2016 Dakar Rally

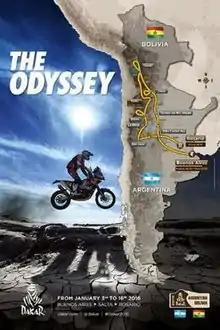
2016 Dakar route

The 2016 Dakar Rally was the 38th edition of the event and the eighth successive year that the event was held in South America. The event started in Buenos Aires, Argentina on January 2, then ran through Argentina and Bolivia.